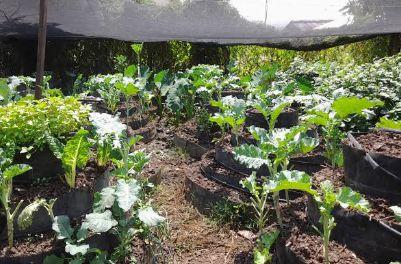
Hapa naona bustani ndogo enye mimea ya mboga za majani zimepandwa kwenye mifuko ya plastiki iliyojaa udongo, mimea hiyo inaonekana kuwa na afya nzuri na imepandwa kwa mpangilio mzuri. Bustani inaonyesha kilimo cha mboga ambacho kinaweza kua kwa matumizi ya chakula au biashara ndogondogo.